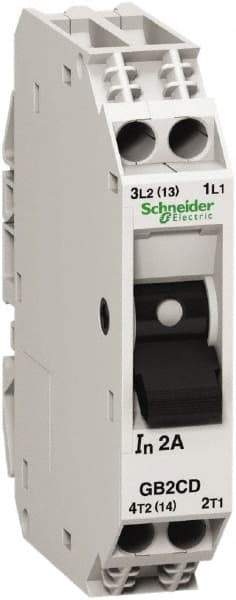
Schneider Electric - 5 Amp, 1 Pole, Backplate, Clip, DIN Rail Mount Circuit Protector - Thermal Magnetic Trip, Multiple Breaking Capacity Ratings, 67mm Deep x 74mm High x 15mm Wide
Item #: 56804420 Brand: Schneider Electric Model #: GB2CD10 Exact Tooling IR#: 04 Features and Benefits Circuit protectors are designed for protecting relays, motors, heaters, transformers, solenoids and semiconductors from short circuiting. They protect by monitoring the flow of electricity and detecting any imbalances in the electrical device. Thermal-magnetic tripping mechanisms are designed with both a bi-metal switch and an electromagnet. They perform as a thermal breaker for low level overloads and perform as a magnetic breaker for instantaneous tripping mechanism at high levels. Product Specifications Circuit Breaker Type Circuit Protector Amperage 5 Number of Poles 1 Breaking Capacity 1 kA @ 48 VDC; 1.5 kA @ 24 VDC; 2 kA @ 230/240 VAC; 3 kA @ 110 VAC Tripping Mechanism Thermal-Magnetic Mounting Type Backplate; Clip; DIN Rail Mount Durability 8000 Cycles Maximum Operating Temperature (F) 140 Minimum Operating Temperature (F) -4 Overall Depth (mm) 67 Overall Height (mm) 74 Overall Width (mm) 15 Reset Actuator Type Toggle Switch
Brand: Schneider Electric
Category: Hardware > Power & Electrical Supplies > Circuit Breakers